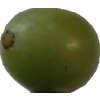
Label: grape